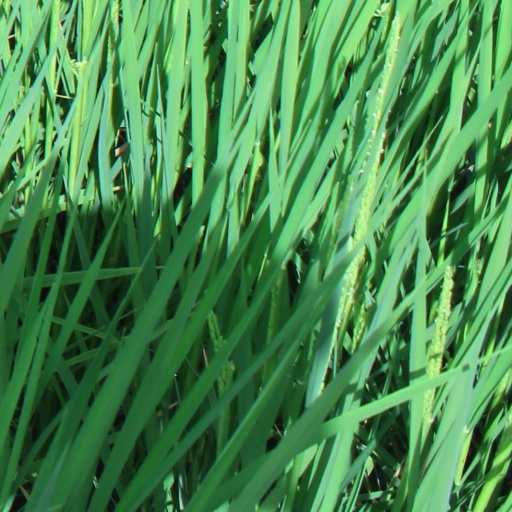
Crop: rice